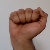
The image shows a hand gesture representing the letter 'A' in Indian Sign Language.